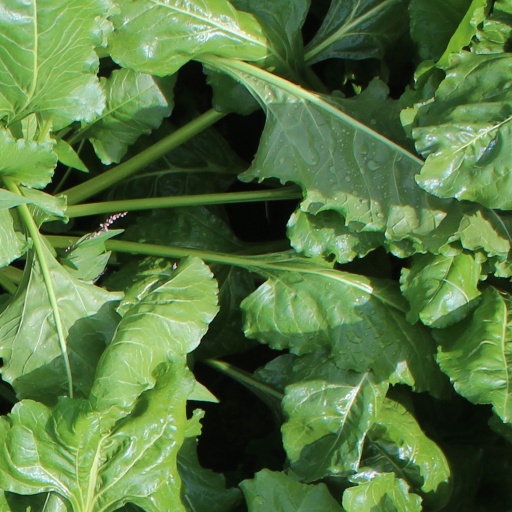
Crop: sugar beet